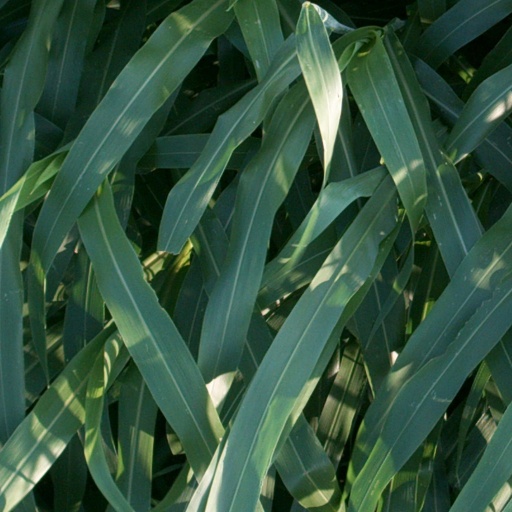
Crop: sorghum